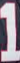
Number: 1